Hermon F. Titus

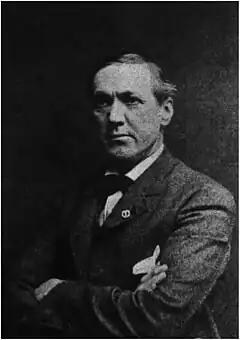
Hermon F. Titus as he appeared in 1906.

Despite a healthy national circulation of about 7,000, "The Socialist" consistently ran at a deficit — money made good by Titus and a handful of his closest supporters. Effective with its June 26, 1904 issue, "The Socialist" abruptly shifted from a heavily illustrated 4-page formate to a sparse 2-page sheet, running a headline on the front entitled "Shall "The Socialist" Live or Die?" This article noted that while the publication had been basically covering its expenses over a period of several months, for the past two months the publication had suddenly begun running at a deficit of $100 per month, an amount deemed unsustainable by the 35 members of the "Socialist Educational Union" headed by Hermon Titus back of the publication.